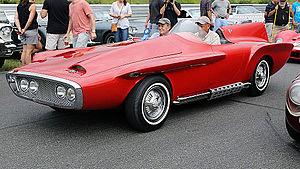
La Plymouth XNR de 1960 était un concept-car développé par Chrysler et Plymouth et conçu par Virgil Exner en tant que roadster sport à ajouter à la gamme Plymouth et éventuellement pour rivaliser avec la Ford Falcon et la Chevrolet Corvette.